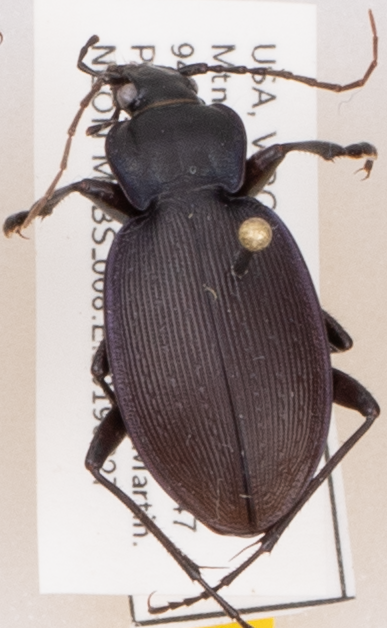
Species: Carabus goryi
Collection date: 2019-08-27
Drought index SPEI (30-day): -0.764
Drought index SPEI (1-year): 1.69
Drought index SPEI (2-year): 1.69